Antoine Meilland

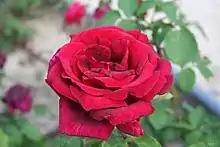
'Papa Meilland', 1963

Antoine Meilland was born in 1884 on a small farm in Chamboeuf, France. He was the youngest of four children. A neighbor, Madame Meviere, introduced Antoine to his first rose, Rosa 'Noisettiana' (1814), which had just started blooming in her garden. From that moment on, Antoine dedicated himself to learning as much as he could about the cultivation of roses. He borrowed Madame Meviere's rose catalogues of Francis Debreuil and she taught him how to bud roses. By the age of twelve, he decided that he wanted to grow roses, so he quit school and took a job at a local arborist where he learned grafting techniques. He worked as a nursery worker until he was sixteen, when he was then hired as a gardener's assistant at Francis Debreuil's nursery. There, he fell in love with Debreuil's daughter, Claudia, also a gardening assistant, and they married in 1909. Their son, Francis (Francois), named after his grandfather Dubreuil, was born in 1912.